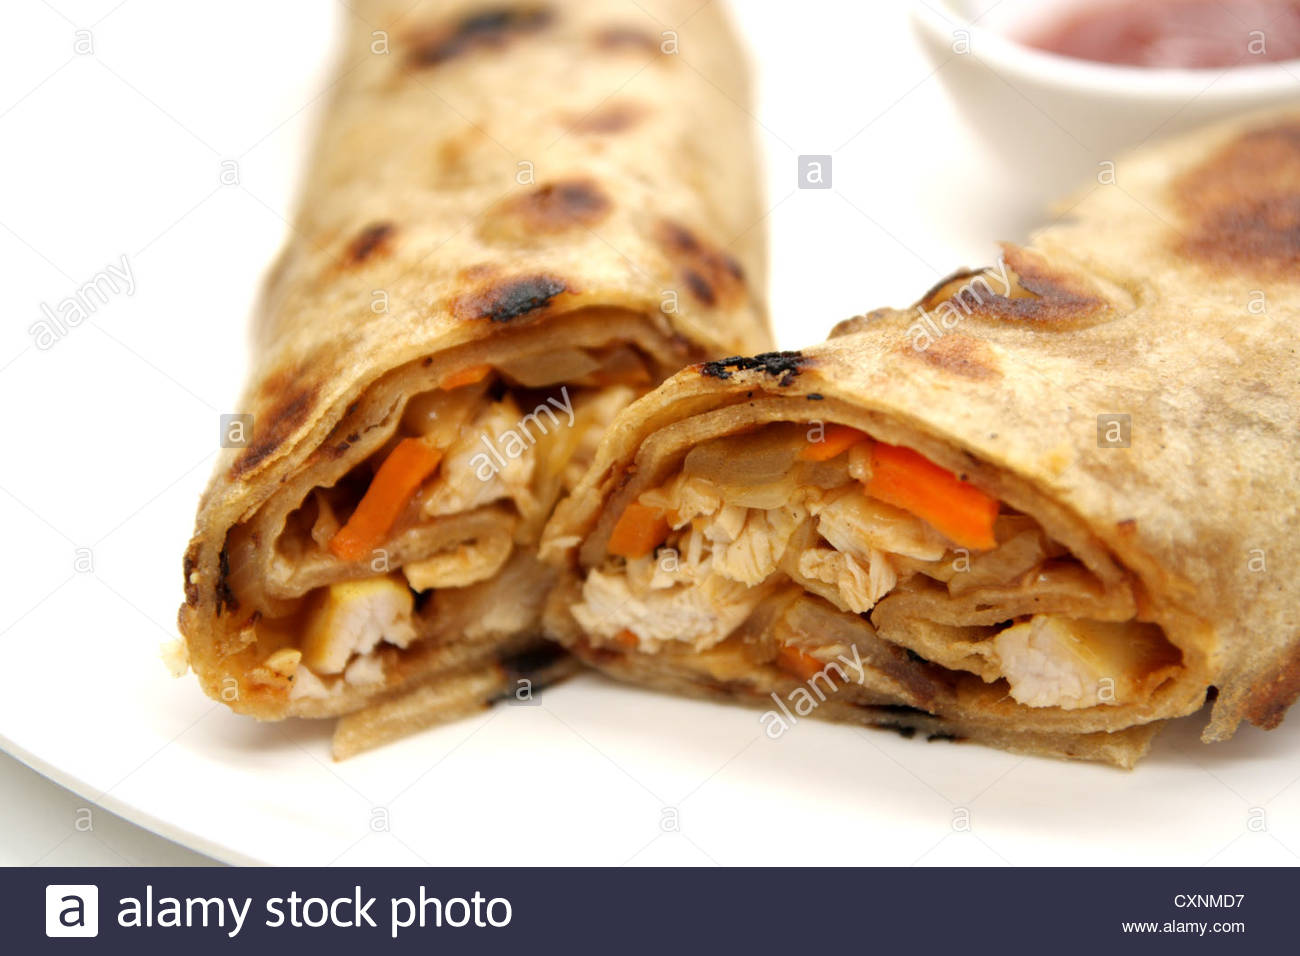
Dish: kaathi_rolls